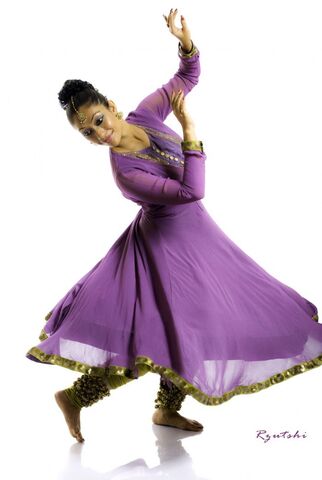
Dance form: kathakali